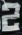
Number: 2